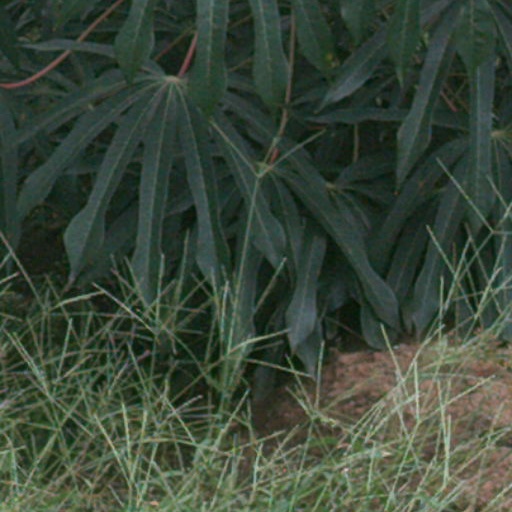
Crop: cassava